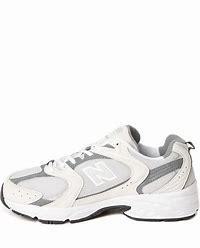
Brand: New
Model: Balance New Balance 530 Marathon